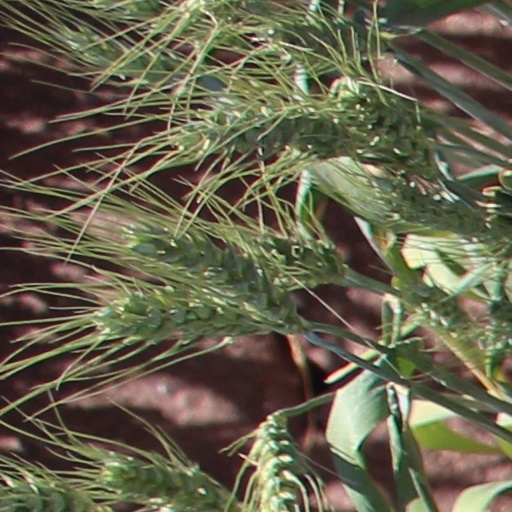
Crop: wheat